Michael Nesmith

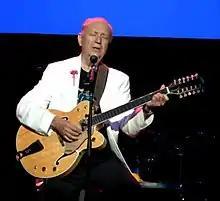
Michael Nesmith plays his signature model Gretsch Model 6076

As he prepared for his exit from The Monkees, Nesmith was approached by John Ware of The Corvettes, a band that featured Nesmith's Texas band mate and close friend John London. London played on some of the earliest pre-Monkees, Nesmith 45s, as well as numerous Monkees sessions, and had 45s produced by Nesmith for the Dot label in 1969. Ware wanted Nesmith to put together a band. Nesmith's interest hinged on noted pedal steel player Orville "Red" Rhodes; their musical partnership continued until Rhodes's death in 1995. The new band was christened Michael Nesmith and the First National Band and recorded three albums for RCA Records, the first two issued in 1970 and the third released in 1971.